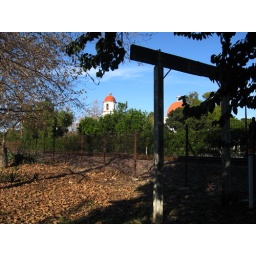
From Old Town,  along the train tracks with the current church (next to the mission) in the back ground.